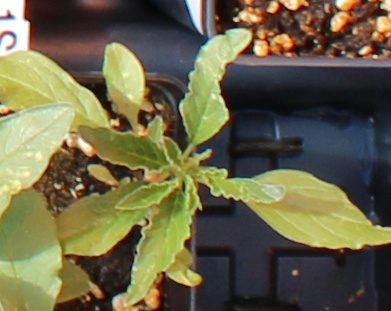
Label: Waterhemp